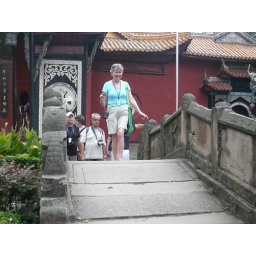
A lucky bridge to cross but only take little steps and cross it in less than 20 steps